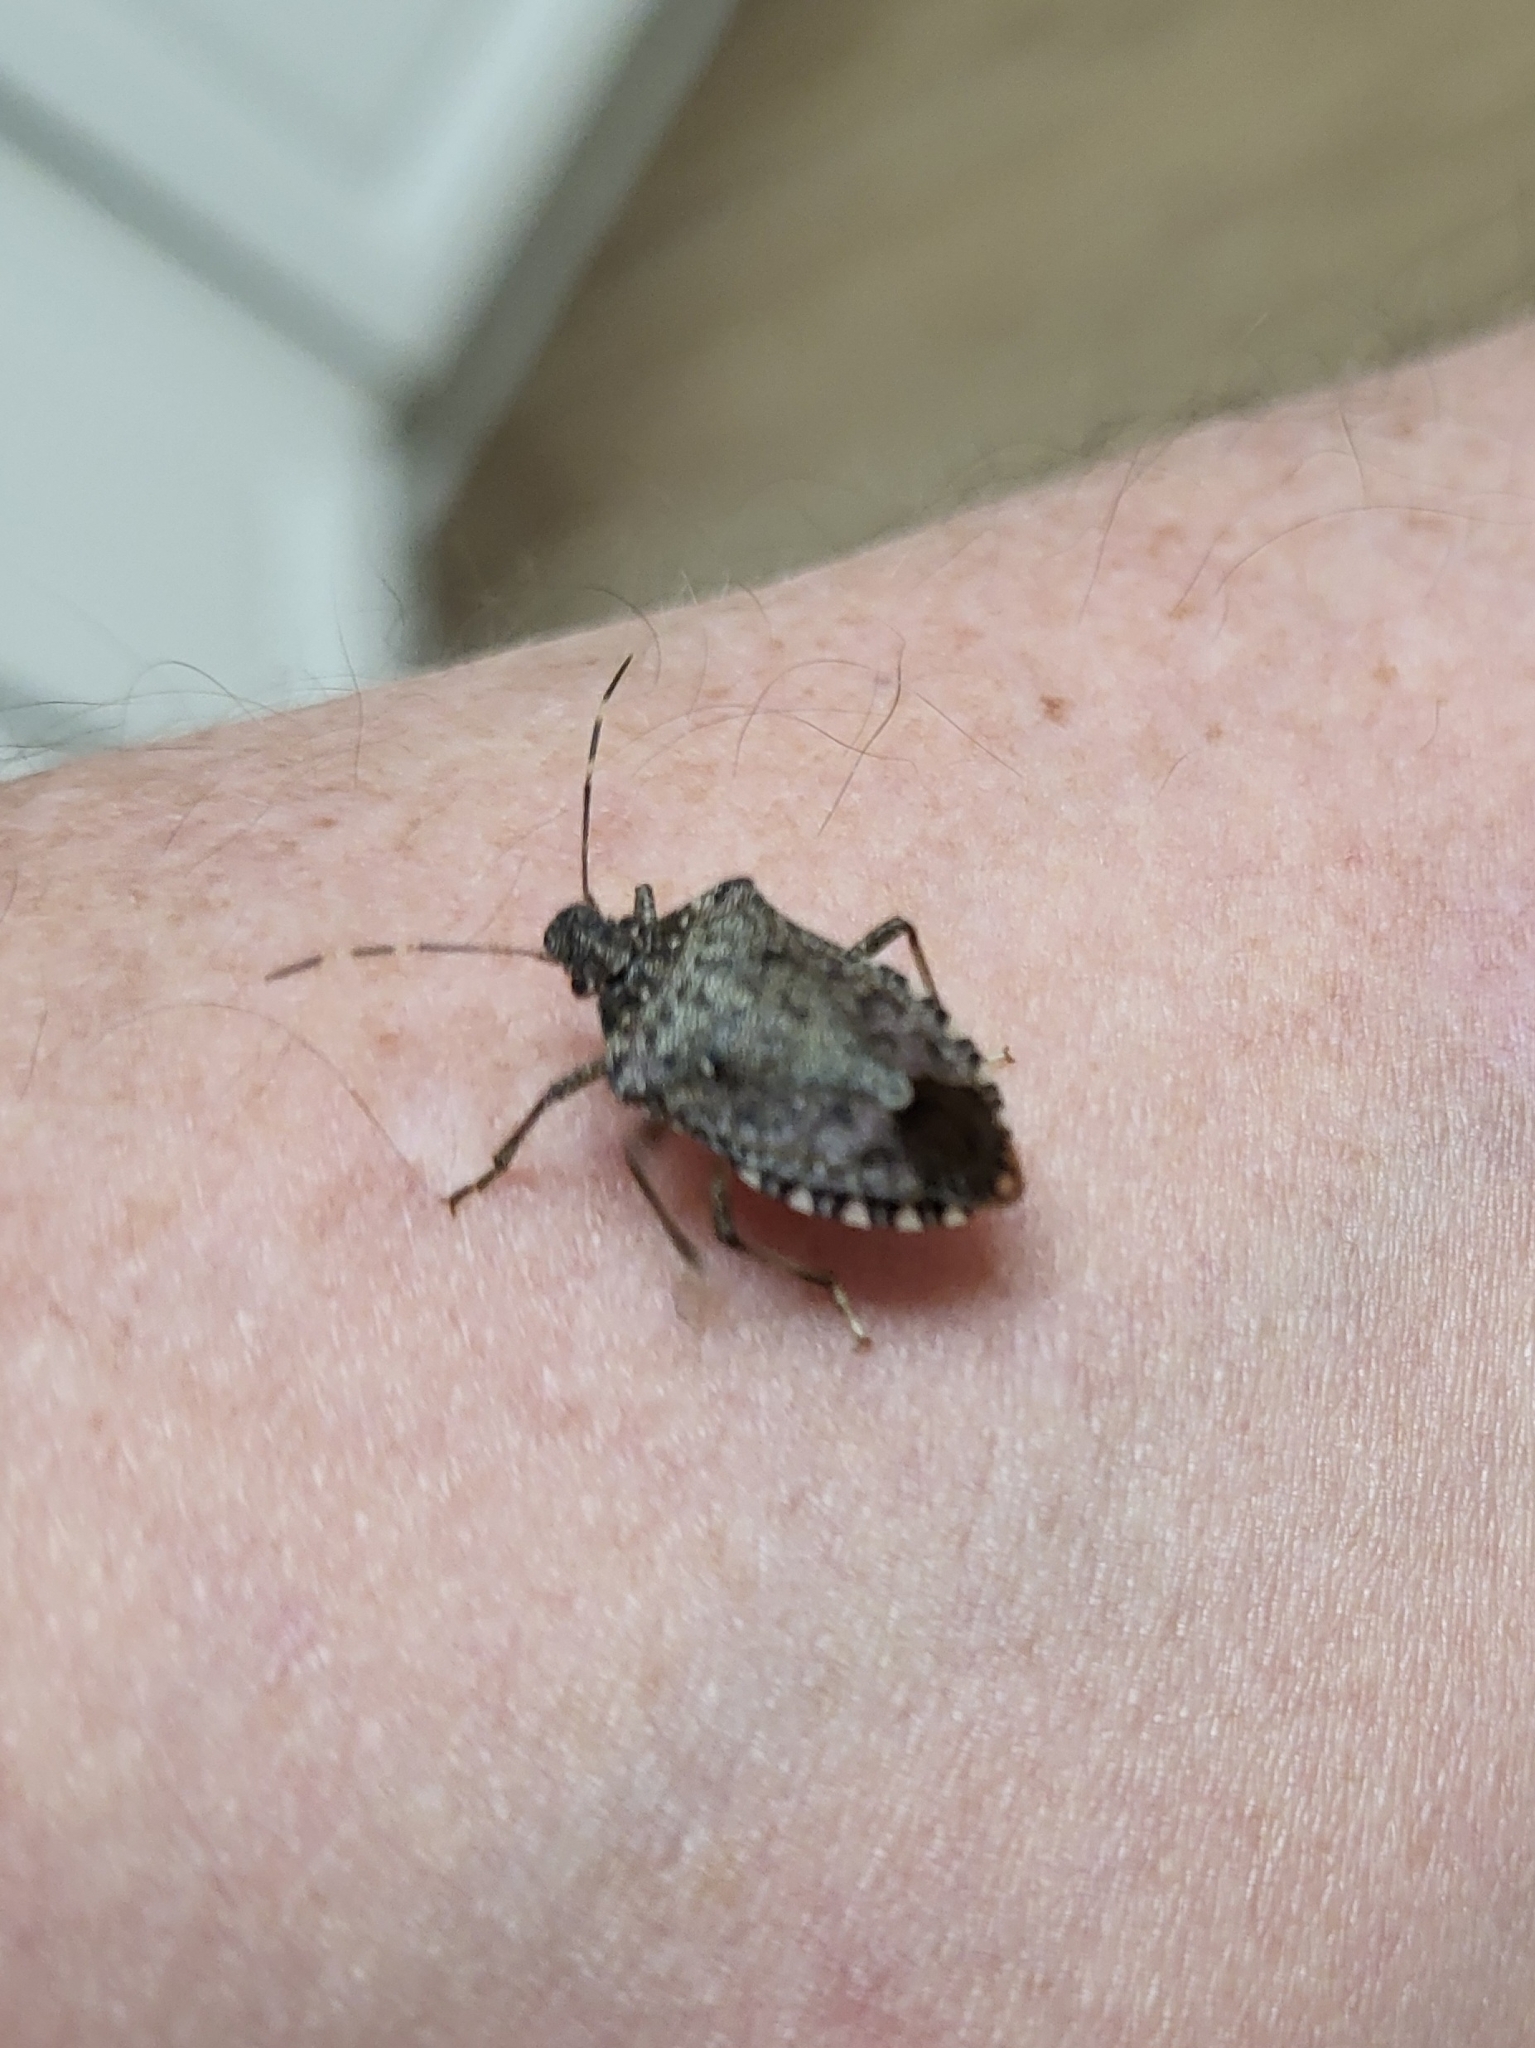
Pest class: stink_bug